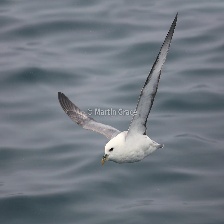
Species: NORTHERN FULMAR
Scientific name: FULMARUS GLACIALIS